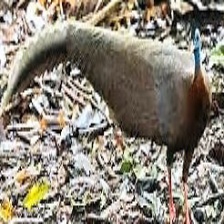
Species: GREAT ARGUS
Scientific name: ARGUSIANUS ARGU